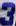
Number: 3